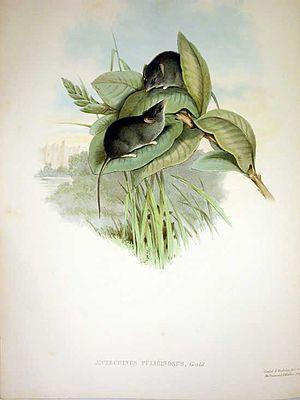
La Souris marsupiale commune est une souris marsupiale d'Australie